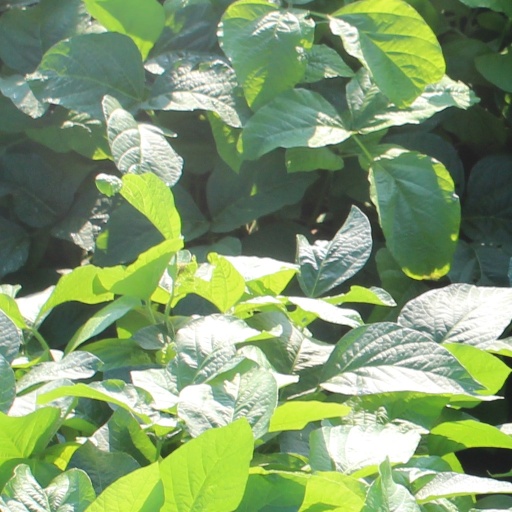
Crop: soybean